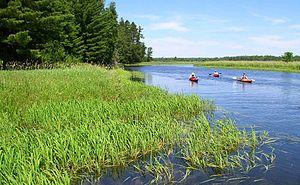
Le parc d'État Schoolcraft est une réserve naturelle située dans l'État du Minnesota, aux États-Unis. Il se trouve sur les rives du Mississippi près de la ville de Calumet.